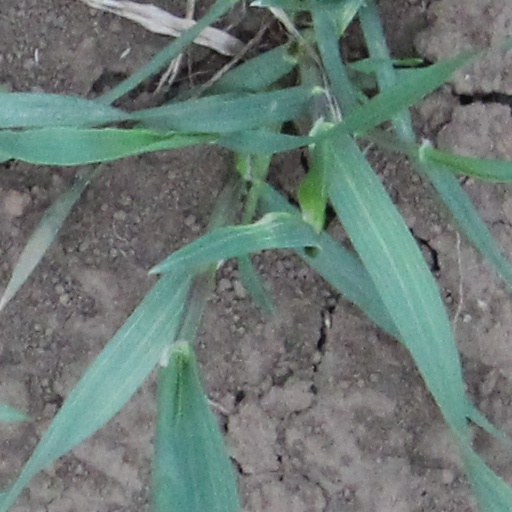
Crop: wheat